Grafton United Cricket Club

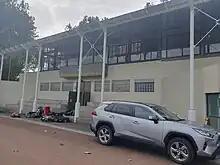
Grafton United Cricket Clubrooms in Victoria Park, New Zealand

Grafton United Cricket Club is one of New Zealand's oldest and largest cricket clubs, catering for around 700 senior members and 600 juniors (as of October 2017) from its clubrooms at Victoria Park, in central Auckland.